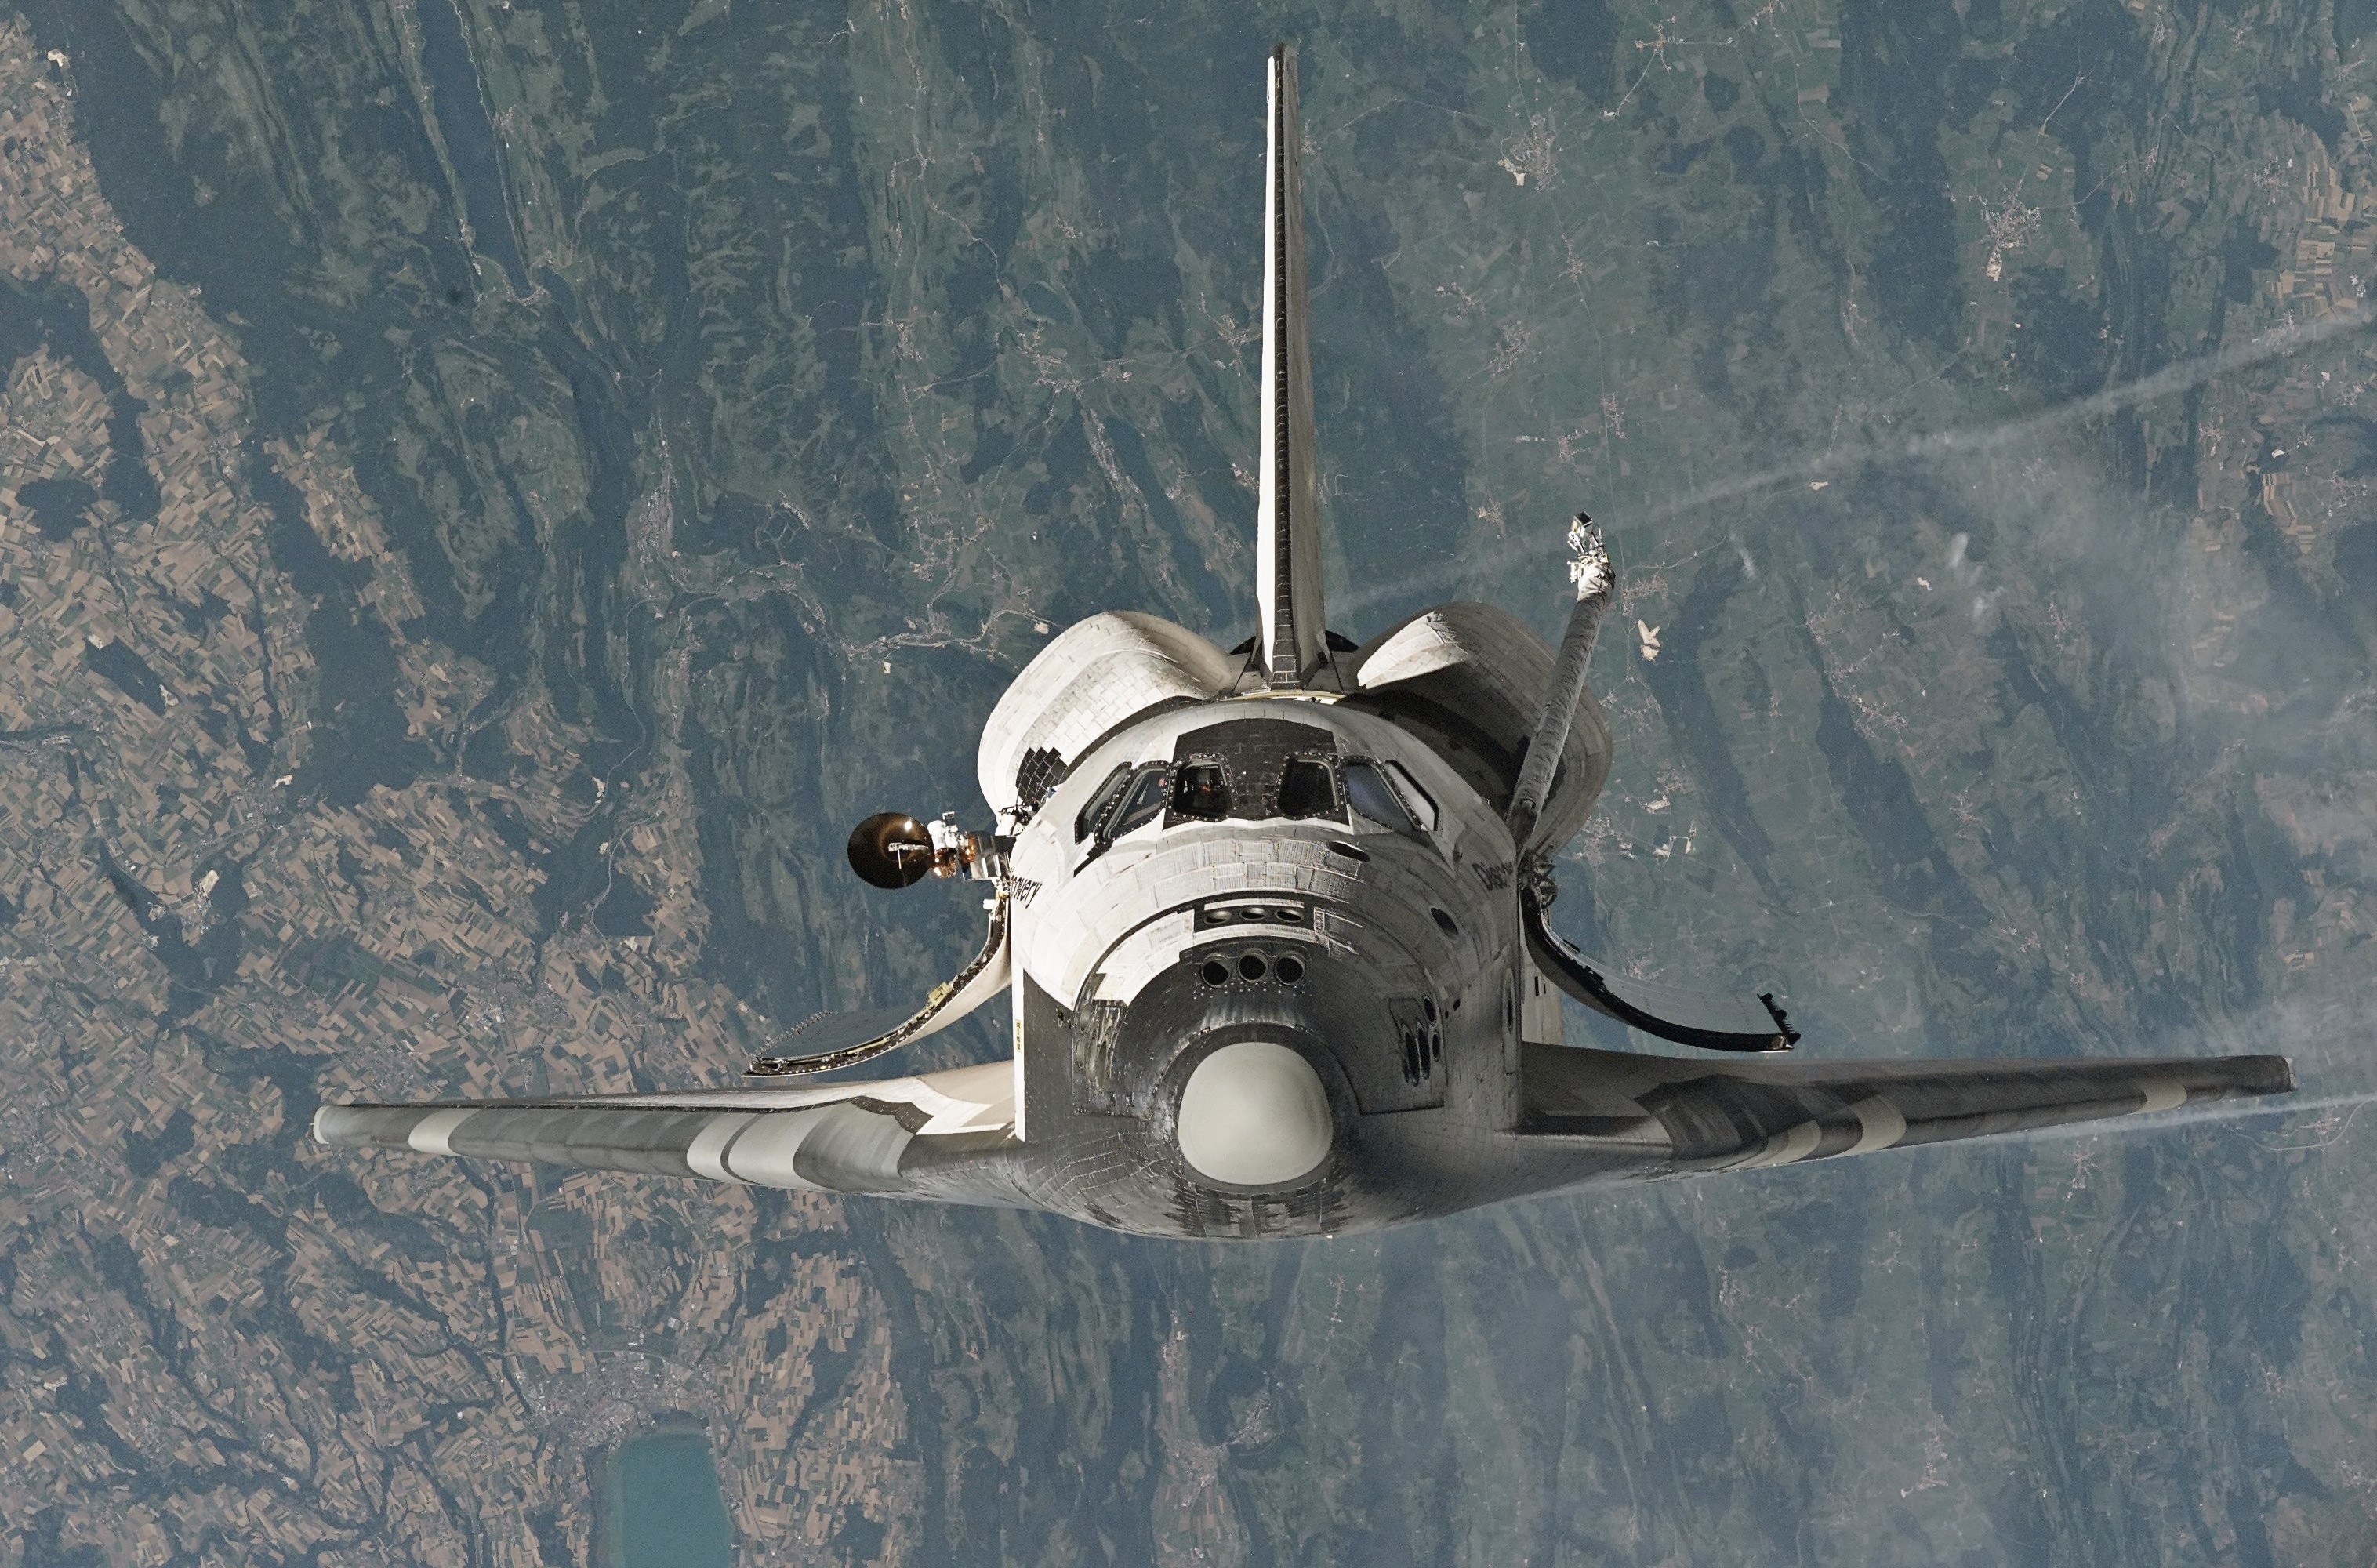
wing, travel, airplane, aircraft, vehicle, aviation, flight, helicopter, rocket, mission, astronaut, discovery, exploration, spaceship, space shuttle, air force, space station, fighter aircraft, military aircraft, atmosphere of earth, aircraft engine